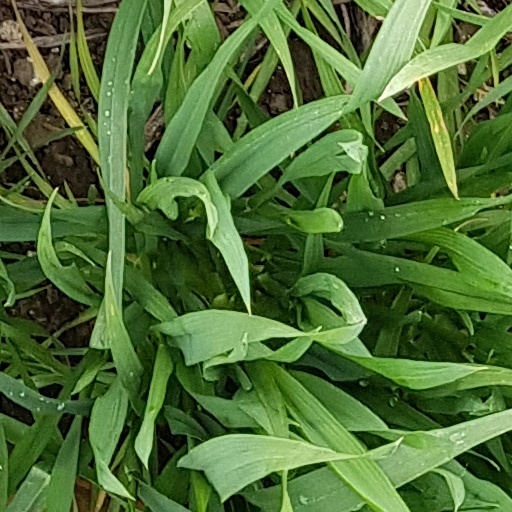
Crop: wheat